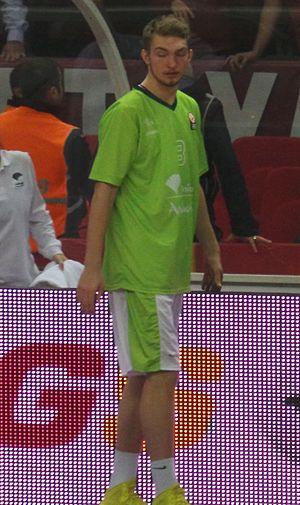
Domantas Sabonis, né le 3 mai 1996 à Portland, est un joueur lituanien de basket-ball. Il évolue aux postes d'ailier fort et pivot.